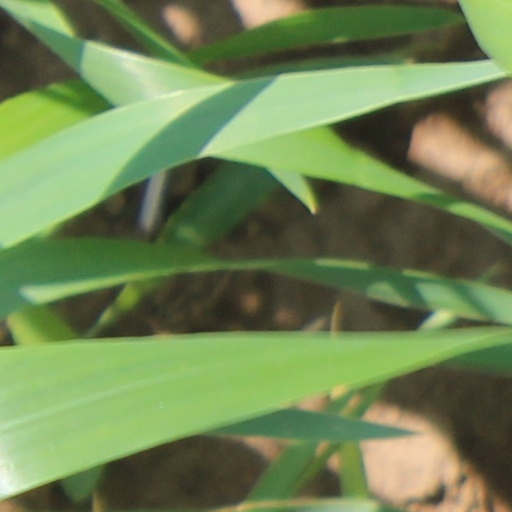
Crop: wheat